Children of the Sun (2007 film)

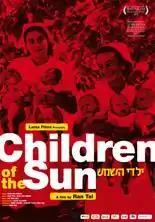
Film poster

Children of the Sun is a 2007 documentary film about the Israeli kibbutz directed by Ran Tal. It won the Best Documentary and Best Editing Awards at the 2007 Jerusalem Film Festival and Best Documentary at the 2008 Ophir Awards.